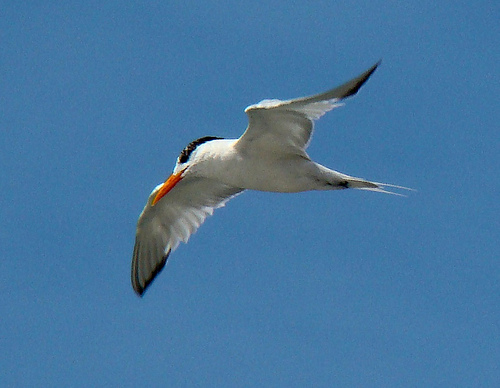
the bird has an orange bill and a black and white crown as well as white belly.
the bird is white with black tips on the wings and has a bright orange beak.
a large white bird with black tipped wings, black crown and a long orange beak.
this large bird has a mostly white body with a black crown and long pointy orange bill.
it is a big bird with a very wide wing span and a long orange beak.
this bird has wings that are white and has a long orange bill
this bird is white with a long orange bill, black tipped wings and black superciliary.
a white bird with a black crown and orange beak.
this bird is white in color, medium sized, black crown, and a yellow bill.
this bird has a primarily white covering with a black nape and orange bill.
Species: Elegant Tern